Edge (video game)

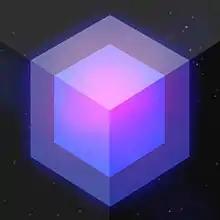
App icon

Edge is a puzzle-platform game developed by Mobigame for PC and iOS devices. The objective is to guide a rolling cube through maze-like levels and reach the goal. Originally released on the App Store in December 2008, it has been removed and re-added to the store multiple times due to a trademark dispute with Tim Langdell of Edge Games, concerning the use of the word "Edge" in the title. This had caused the game to be briefly released as "Edge by Mobigame" and "Edgy", before ultimately returning to the App Store under its original name in January 2010. The game was released on multiple platforms including mobile phones, PlayStation Portable, Windows, Mac OS X, Linux, Android, Wii U, and Nintendo 3DS. It was released on Steam in August 2011 by publisher Two Tribes.